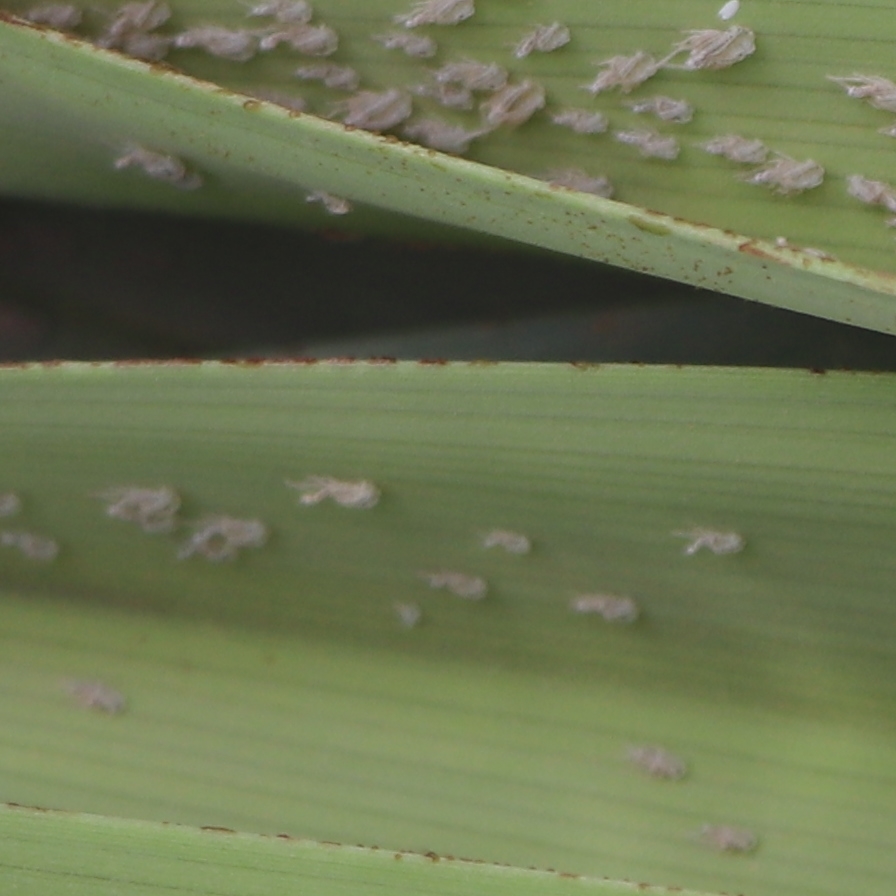
Label: Bug